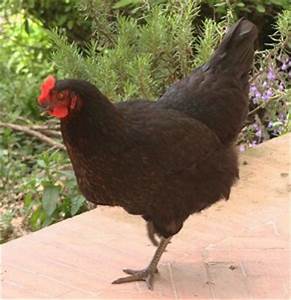
Label: chicken